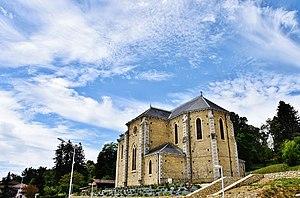
Église Saint-Ignace de Saint-Ignan (31).
Saint-Ignan est une commune française située dans le département de la Haute-Garonne, en région Occitanie.